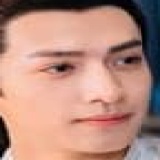
diễn viên La Vân Hi